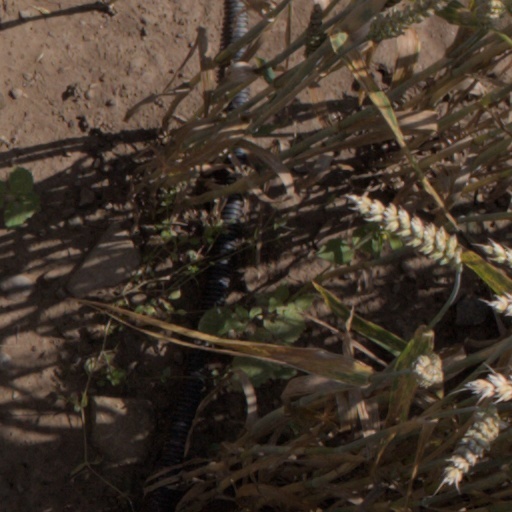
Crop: wheat